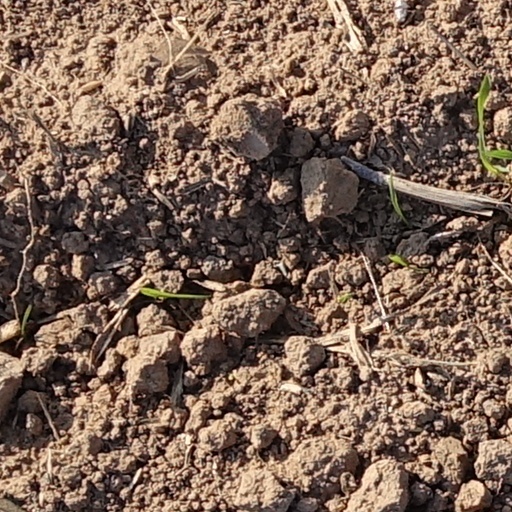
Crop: wheat